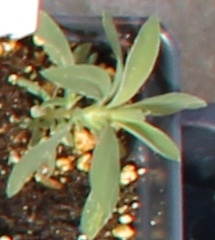
Label: Kochia